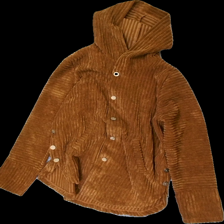
View: front
Type: Cardigan
Category: Ladies
Brand: Missing
Colors: Brown
Material: 100% polyester
Pattern: Striped
Cut: Regular
Size: XL
Season: All
Price range: <50
Recommended usage: Reuse